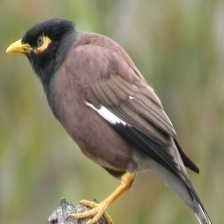
Species: MYNA
Scientific name: ACRIDOTHERES TRISTIS